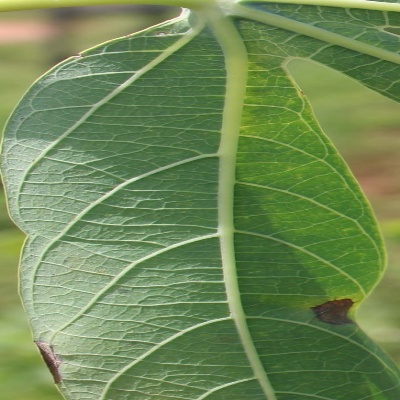
Crop: Cassava
Condition: bacterial blight